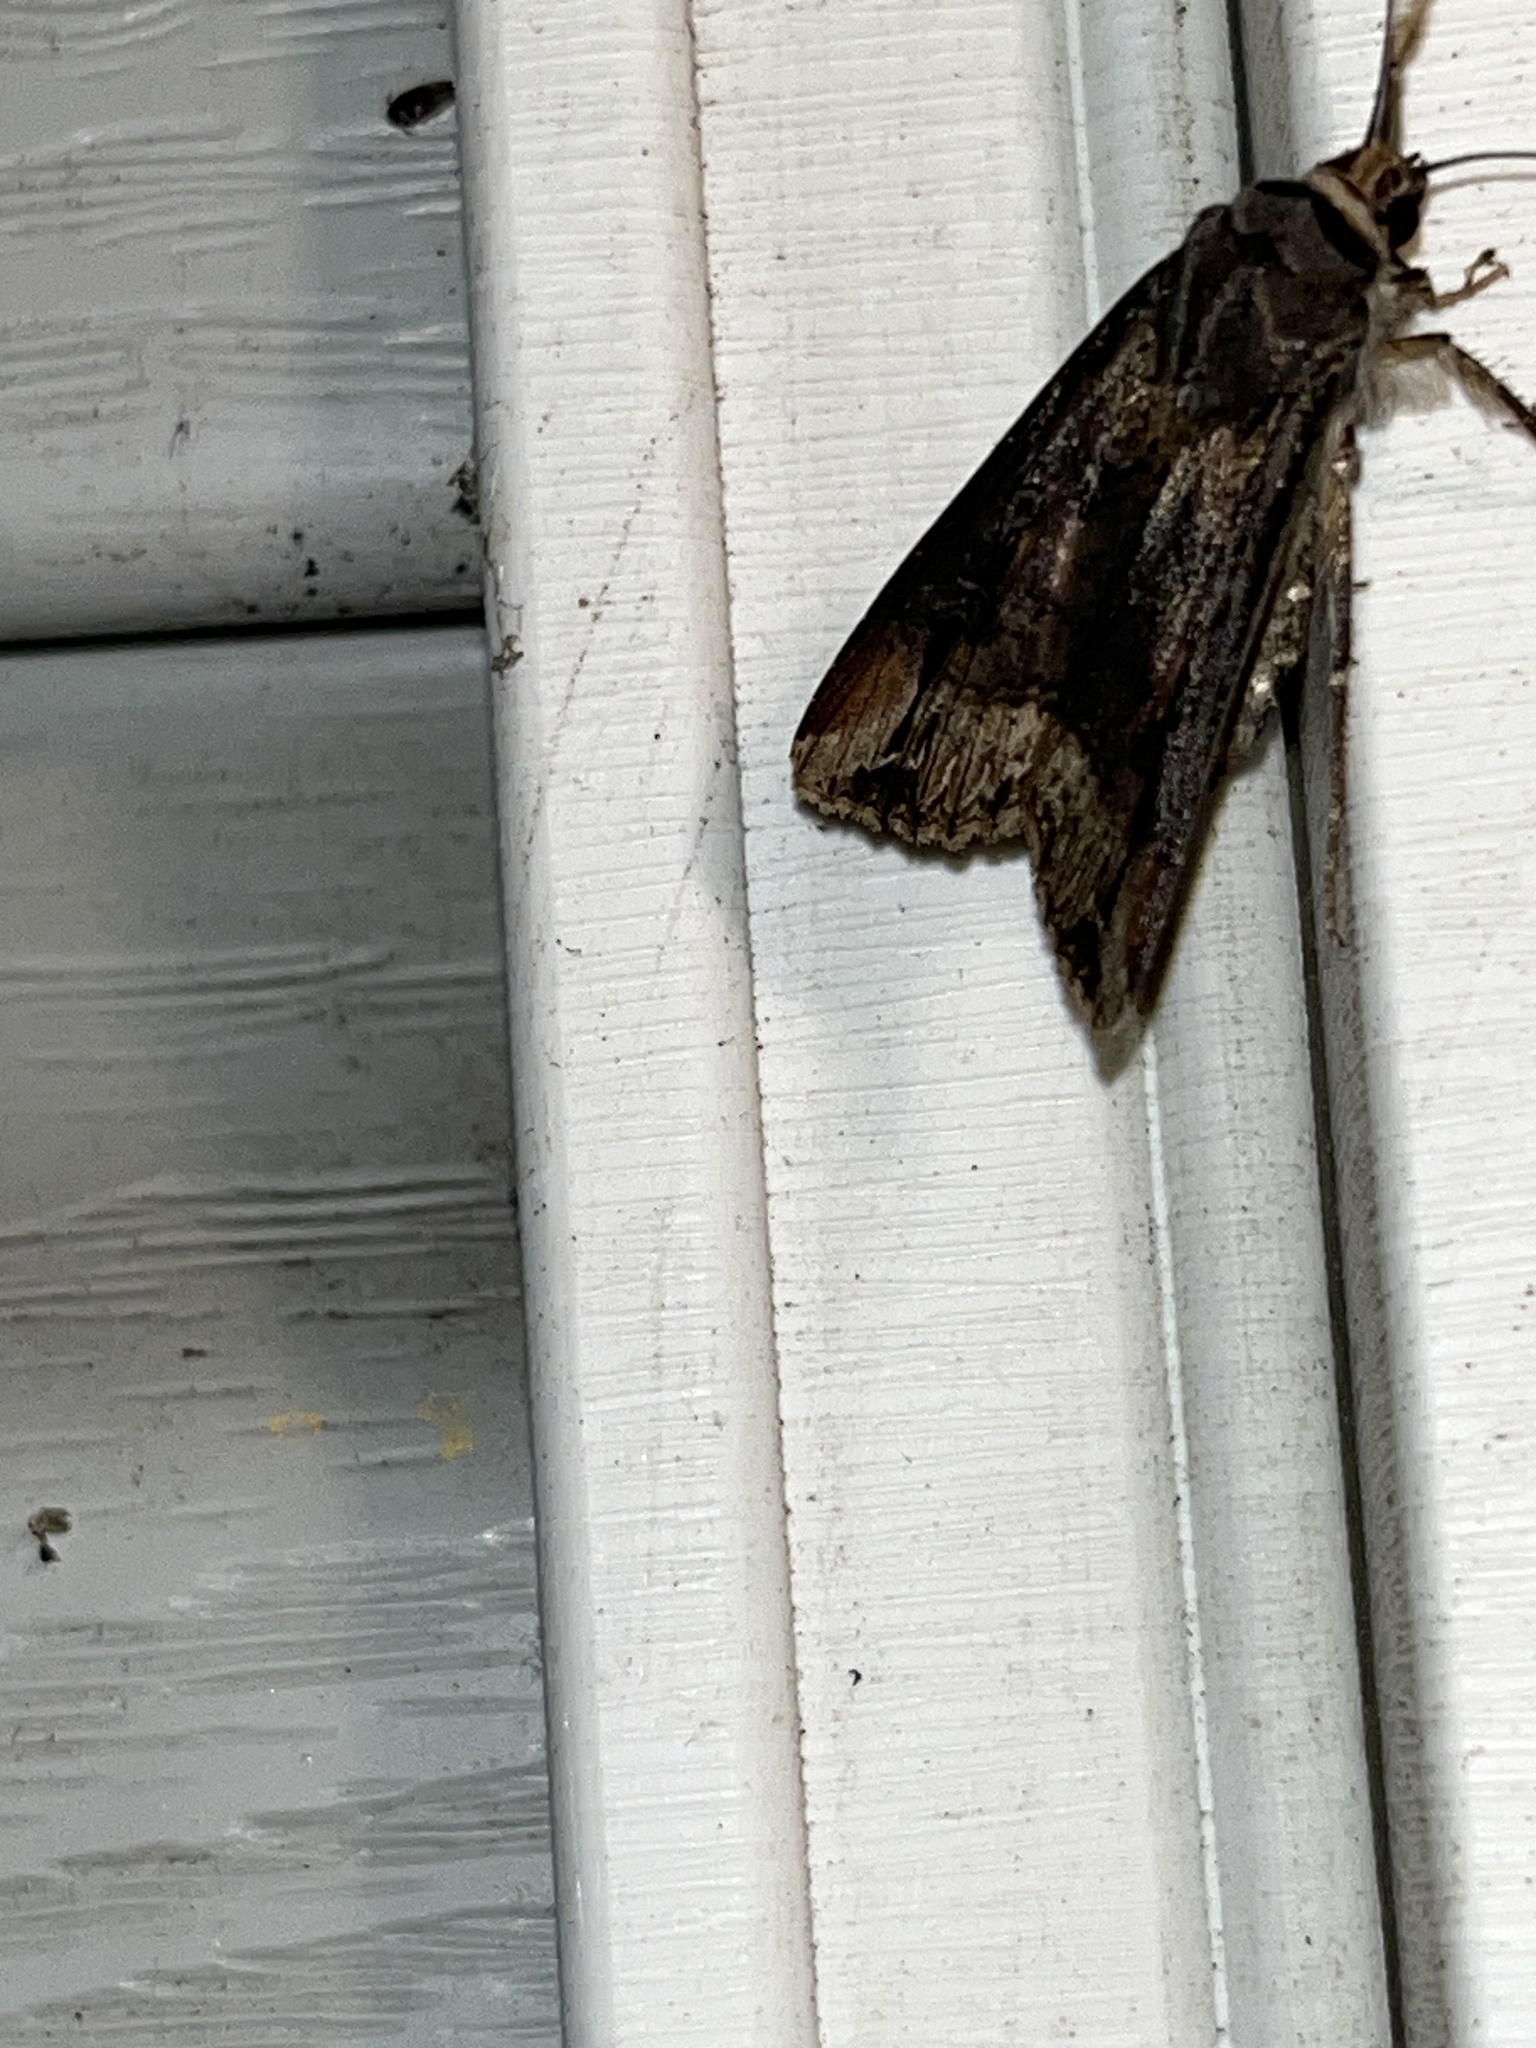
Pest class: cutworms